Dedryck Boyata

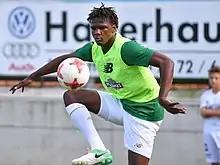
Boyata with Celtic in Austria in July 2017

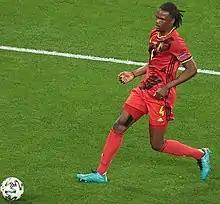
Boyata with Belgium at the UEFA Euro 2020

Boyata signed for Scottish Premiership champions Celtic on a four-year contract on 2 June 2015, for a fee of about £1.5 million.